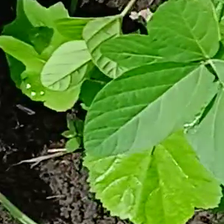
Weed species: Little_Mallow(Malva parviflora)